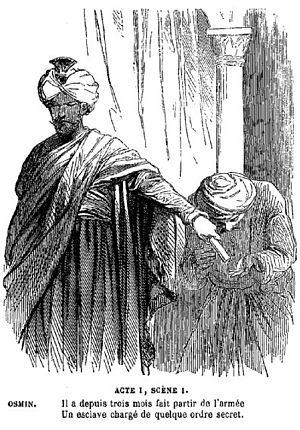
Illustration par Pauquet de la tragédie Bajazet de Racine, dans le Panthéon populaire illustré, 2e série, 1851
Bajazet est une tragédie en cinq actes et en vers de Jean Racine. Elle est représentée pour la première fois en janvier 1672 au théâtre de l'Hôtel de Bourgogne et publiée la même année. Septième pièce de son auteur, elle est la première à s'inspirer d'un épisode historique contemporain, un fratricide ordonné en 1635 par le sultan ottoman Mourad IV.